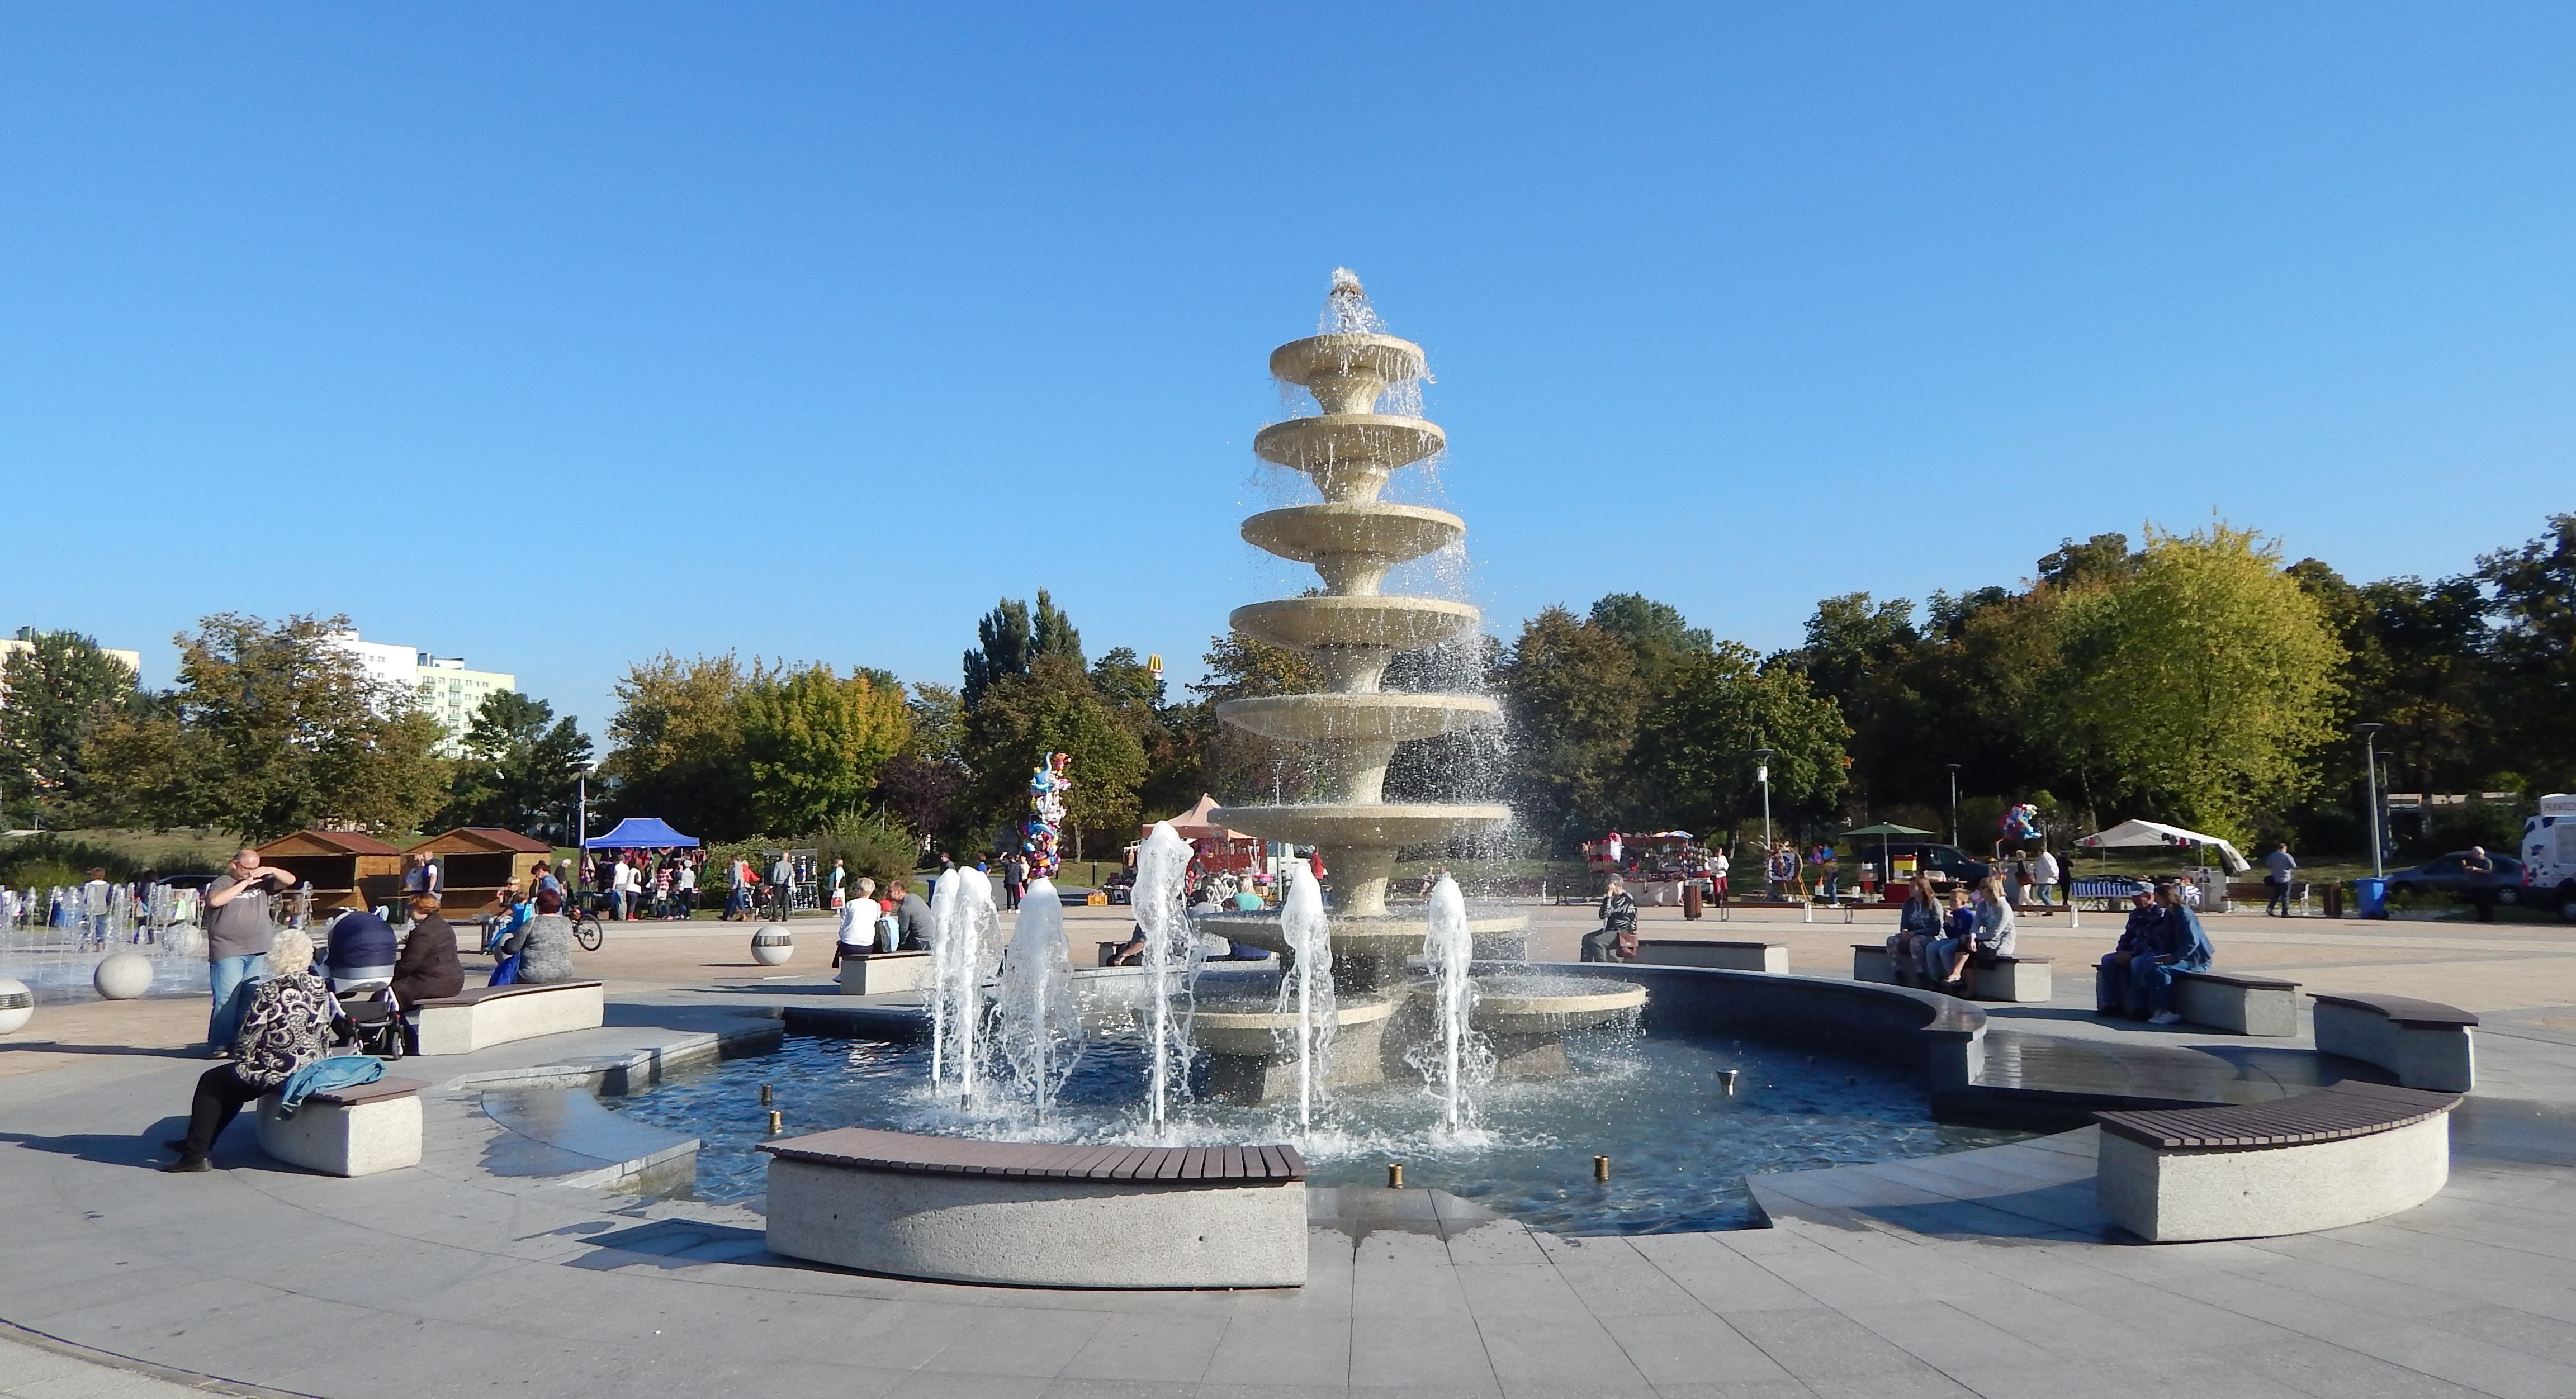
monument, statue, plaza, park, landmark, memorial, poland, fountain, town square, water feature, in saw, park on the island